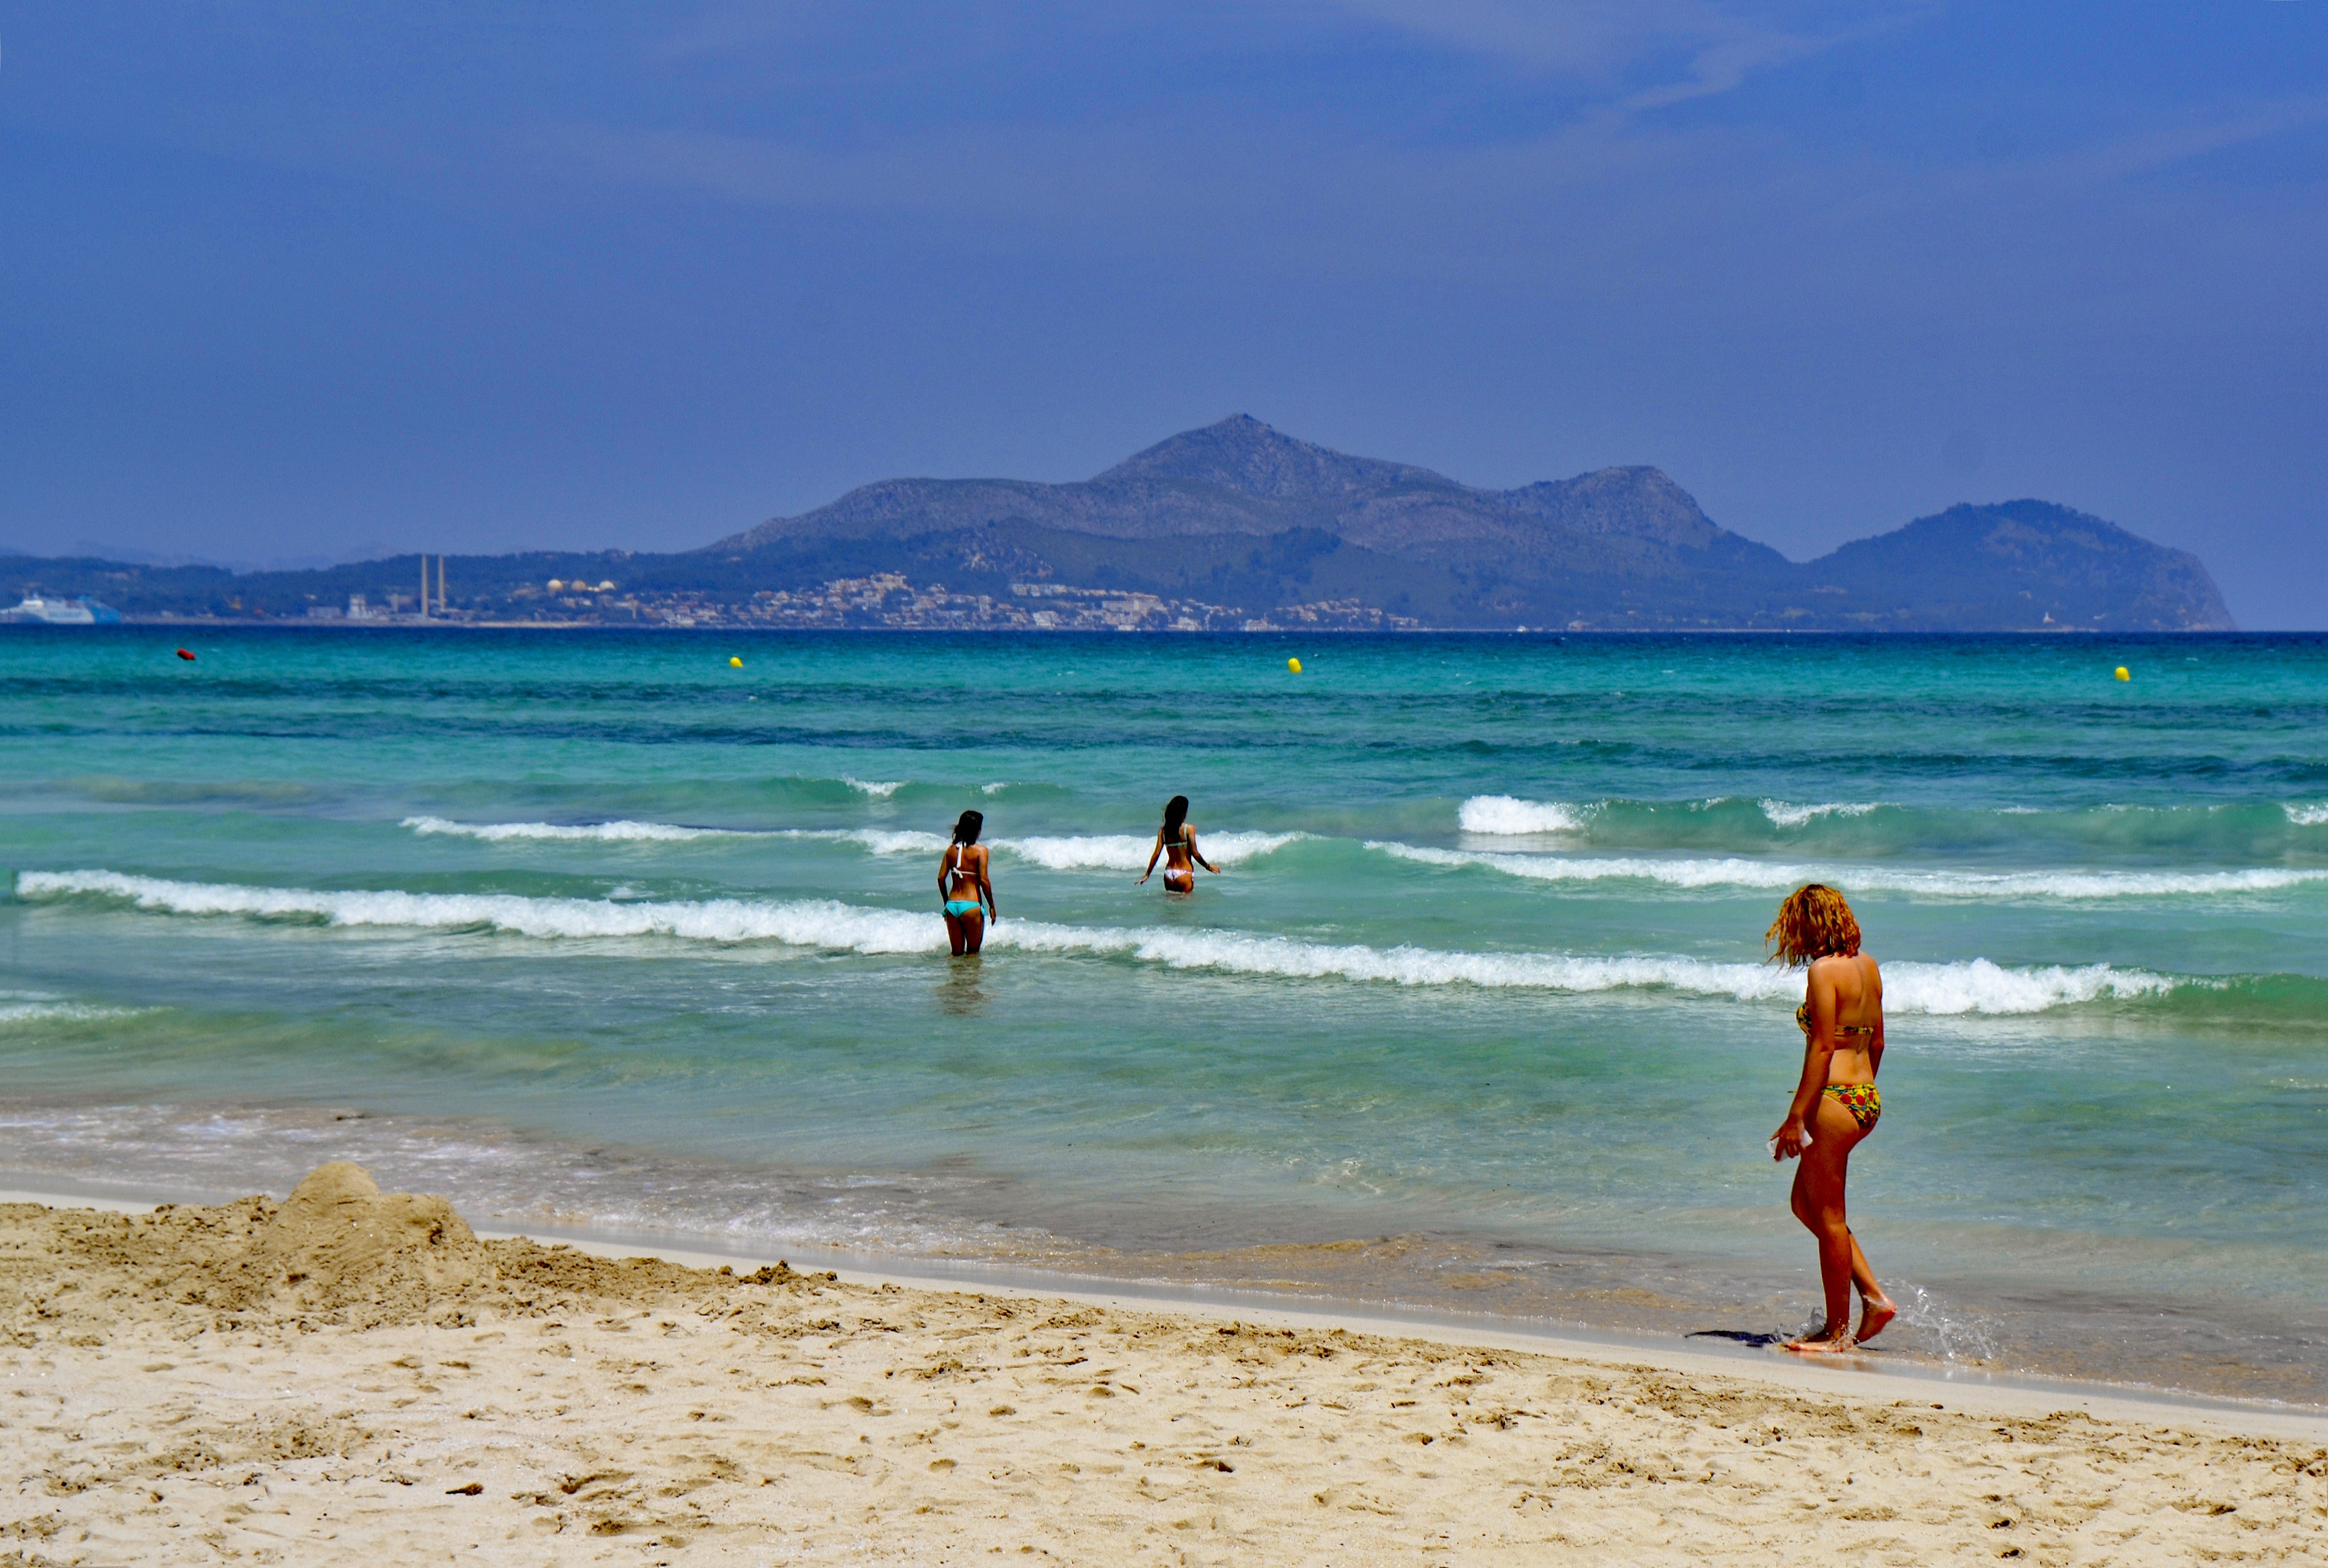
beach, sea, coast, water, sand, ocean, horizon, sun, shore, wave, summer, vacation, holiday, bay, body of water, spain, mallorca, booked, cape, crystal clear, balearic islands, wind wave, playa de muro